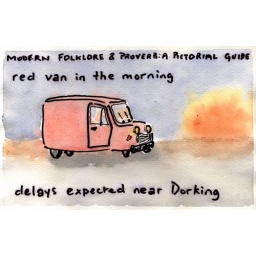
red van in the morning